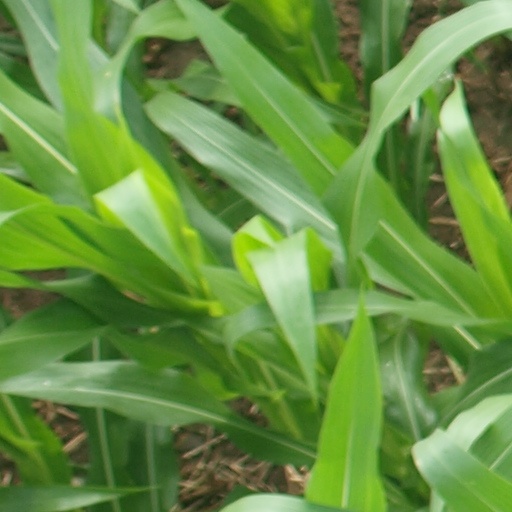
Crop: maize; corn